Kingdom of the Lombards

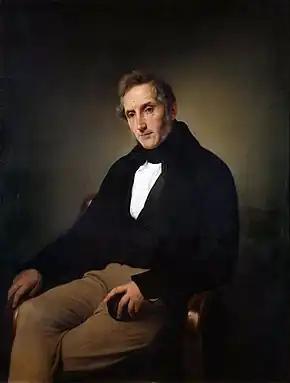
Alessandro Manzoni in a portrait by Francesco Hayez

Initially, Aistulf achieved some notable successes, culminating in the conquest of Ravenna (751). Here the king, residing in the Palace of the Exarch, and coining money in Byzantine style, presented his program: to collect under Lombard power all the Romans until then subject to the emperor, without necessarily merging them with the Lombards. The Exarchate was not homologous to other Lombard possessions in Italy (that is it was not converted into a duchy), but retained its specificity as "sedes imperii"; in this way Aistulf proclaimed himself heir in the eyes of Italian Romans of both the Byzantine Emperor and the Exarch, the Emperor's representative.